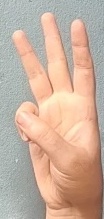
ASL sign: 6